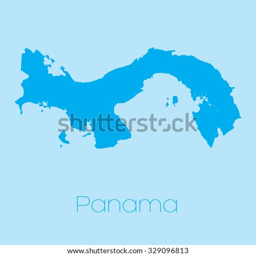
a map of the country